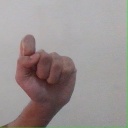
अक्षर: घ